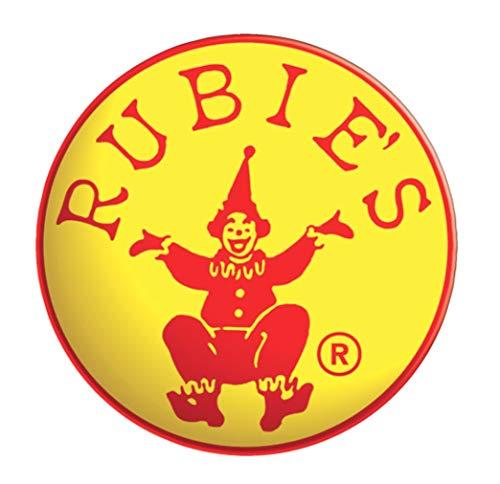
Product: Rubie's Black Mini Witch Hat - Adult Std.
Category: Clothing, Shoes & Jewelry | Costumes & Accessories | Women | Accessories | Headwear
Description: Black witch's hat with black feathers and layers of lace.
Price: $10.89